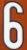
Number: 6